Evander Holyfield's Real Deal Boxing

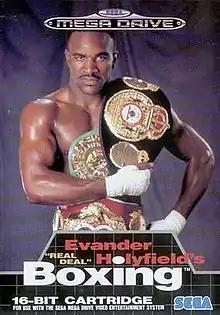
Packaging for the European Mega Drive version.

Evander Holyfield's "Real Deal" Boxing is a boxing video game that was developed by Acme Interactive and published by Sega in 1992, released for the Mega Drive/Genesis and Game Gear consoles. It was followed by a sequel in 1993, "Greatest Heavyweights", which featured a number of improvements.